Edmund Calamy (historian)

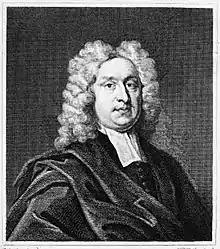
Edmund Calamy, III, the grandson

Edmund Calamy (5 April 1671 – 3 June 1732) was an English Nonconformist churchman and historian.